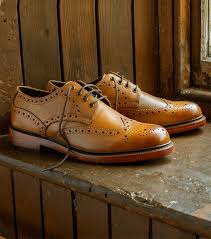
Label: Brogue